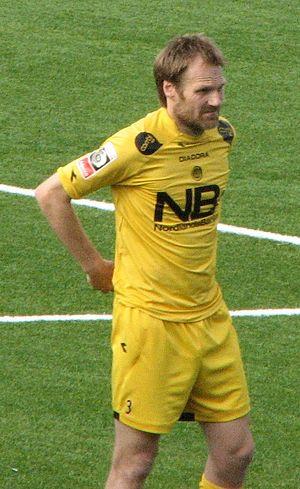
Erik Hoftun, né le 3 mars 1969 Kyrksæterøra, Norvège, est un footballeur norvégien, qui évoluait au poste de défenseur central au Rosenborg BK et en équipe de Norvège.